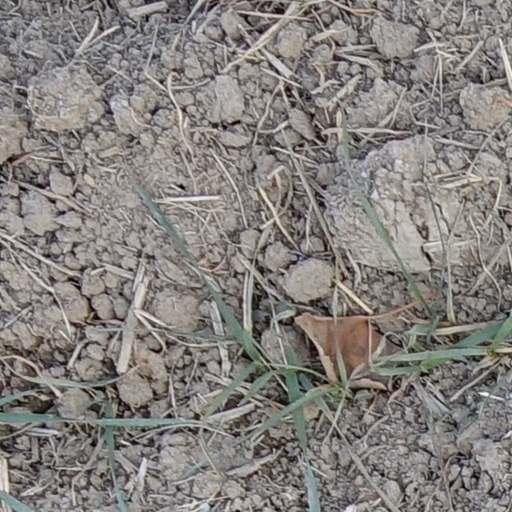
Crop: wheat